Just Cause (video game)

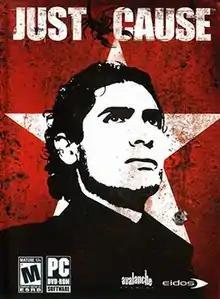
Box art, featuring Rico Rodriguez

Just Cause is a 2006 third-person action-adventure game set in an open world environment. It is developed by Swedish developer Avalanche Studios and published by Eidos Interactive, and is the first game in the "Just Cause" series. It was released for Microsoft Windows, PlayStation 2, Xbox, and Xbox 360. The area explored during the game is described as being over in size, with 21 story missions and over 300 side missions to complete. As of 23 April 2009, it has sold more than one million copies.